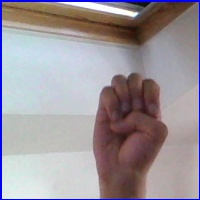
Letra: E